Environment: real
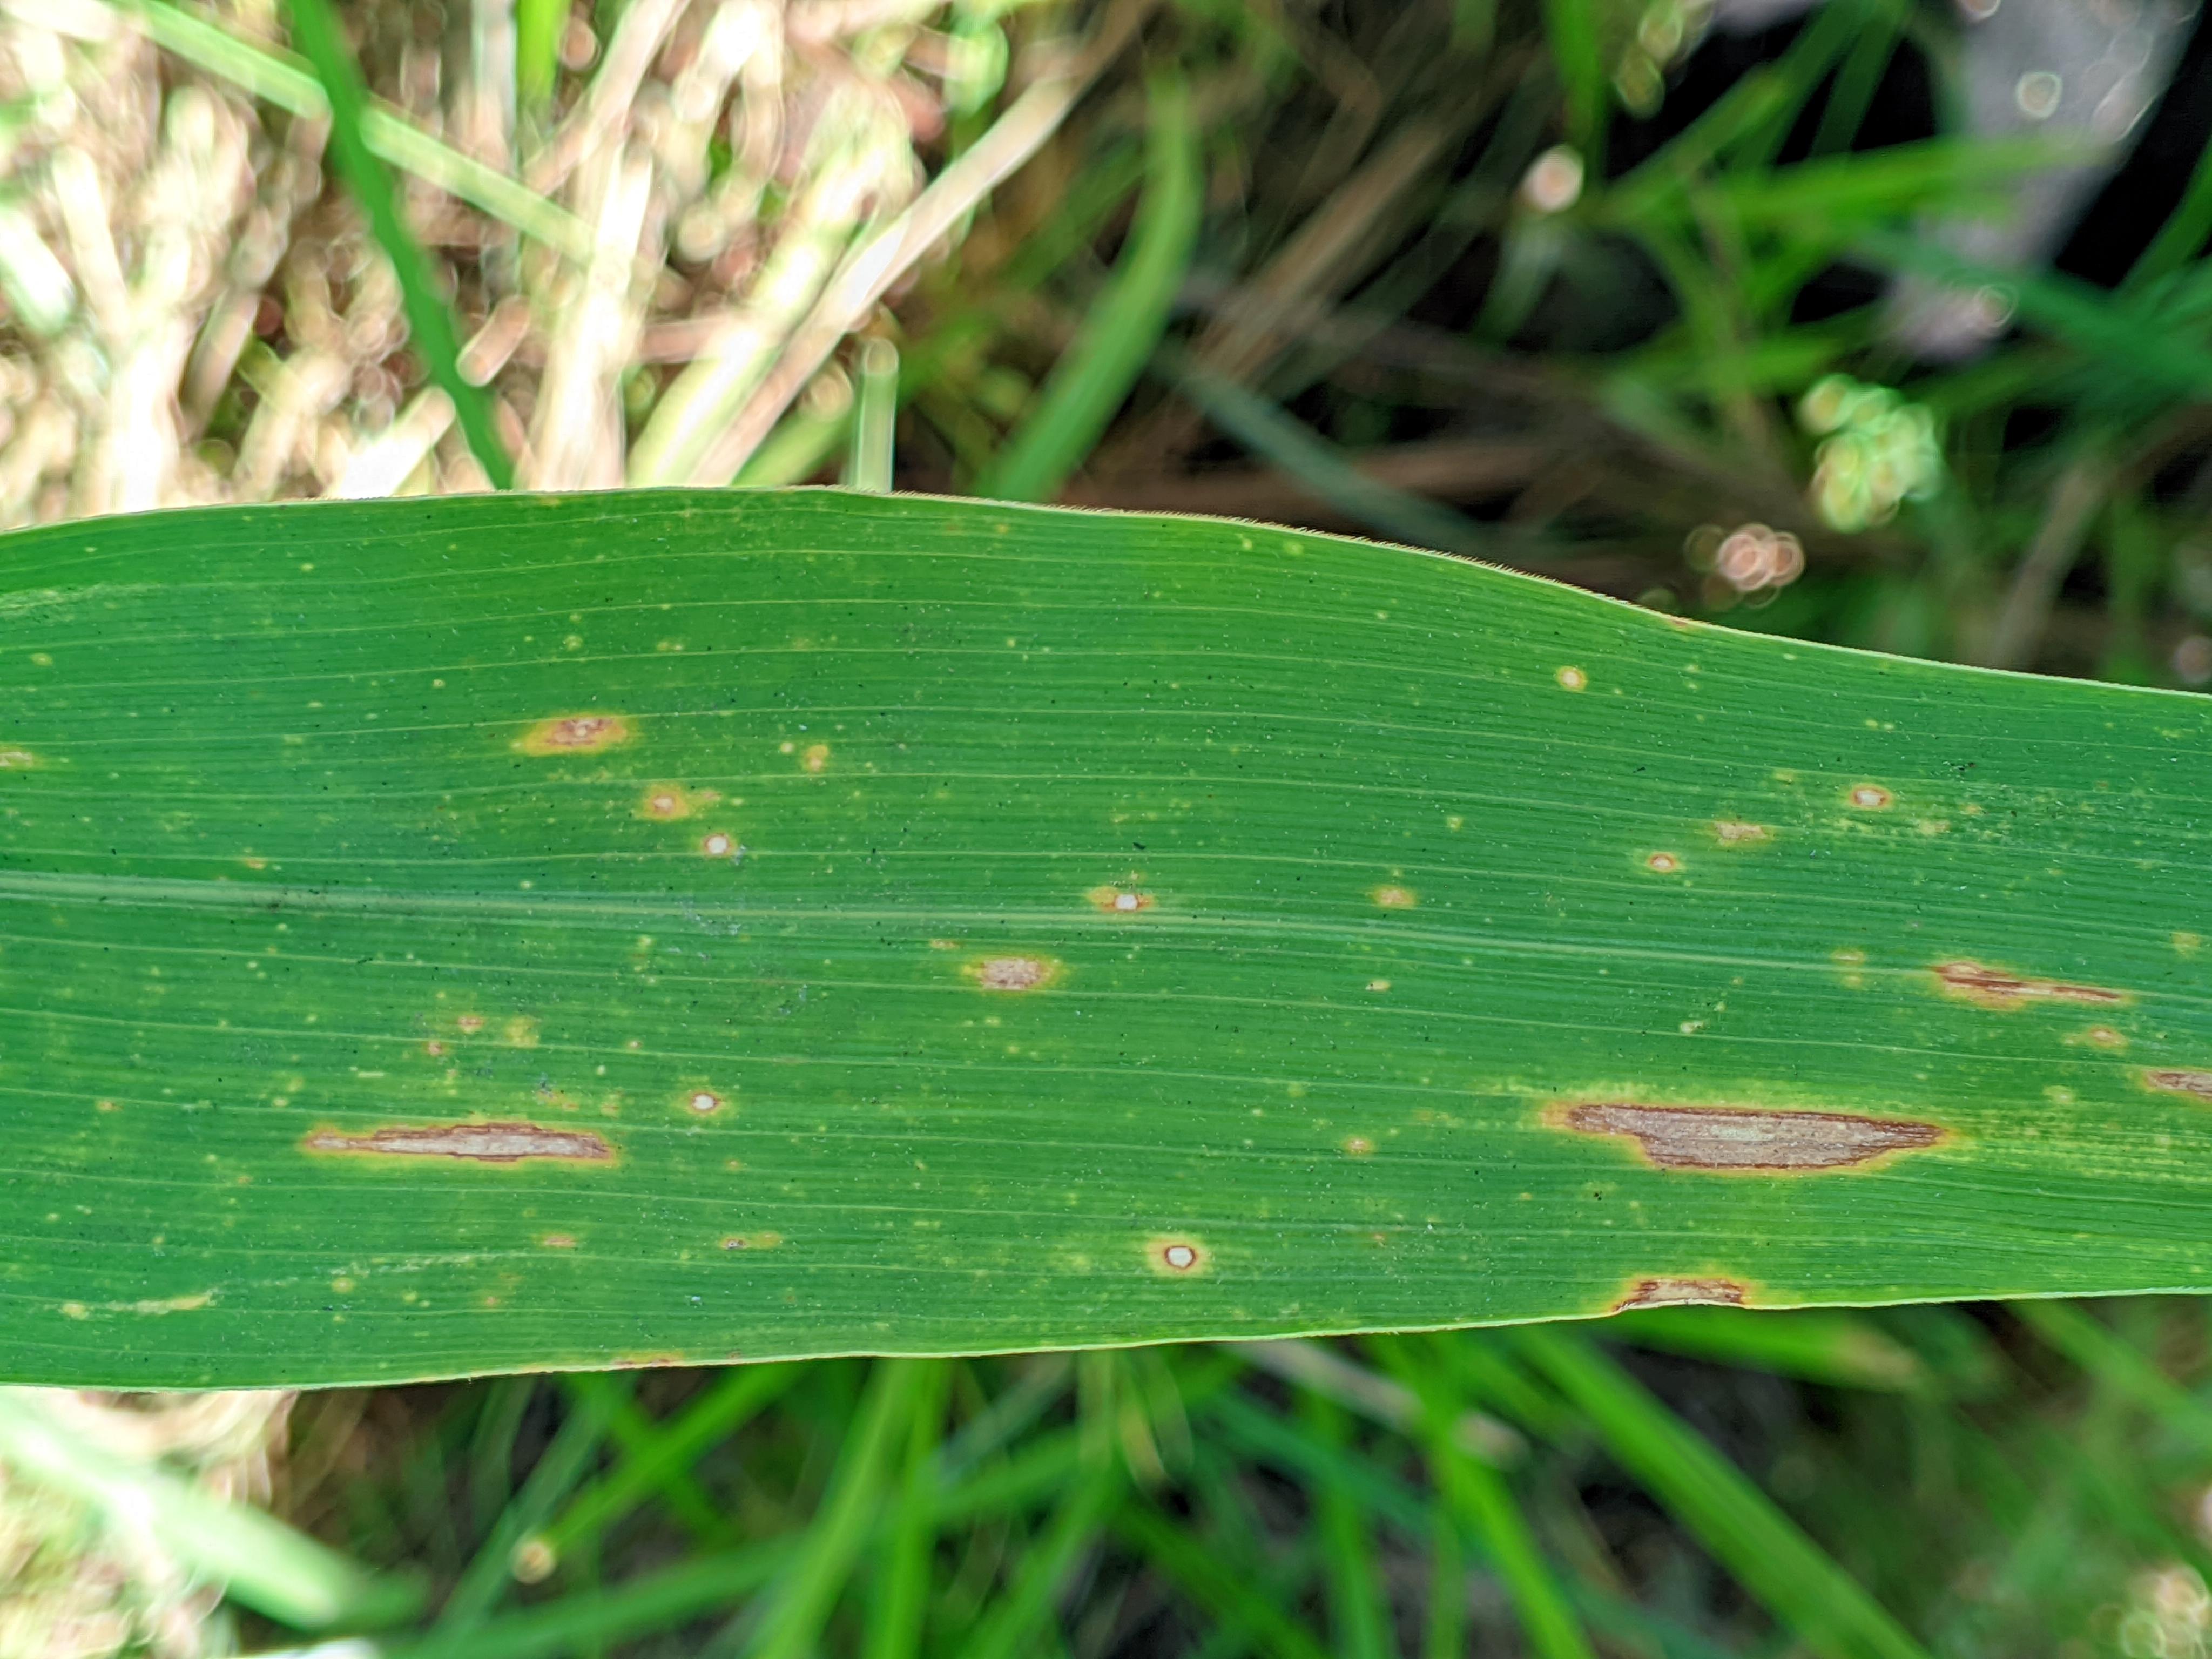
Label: gray_leaf_spot